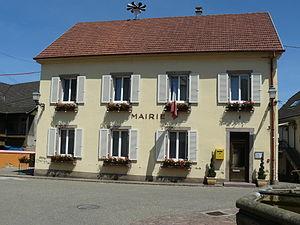
Mairie
Vœgtlinshoffen [fœktlinsofən] est une commune française située dans le département du Haut-Rhin, en région Grand Est.